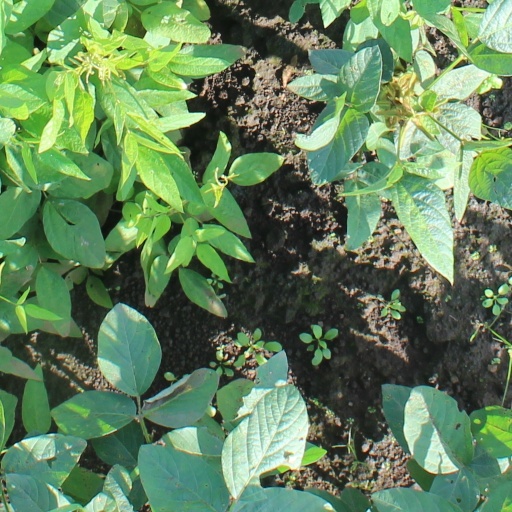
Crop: soybean